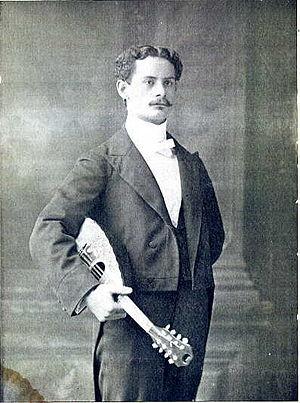
Giuseppe Pettine est un mandoliniste virtuose italo-américain, professeur et compositeur.